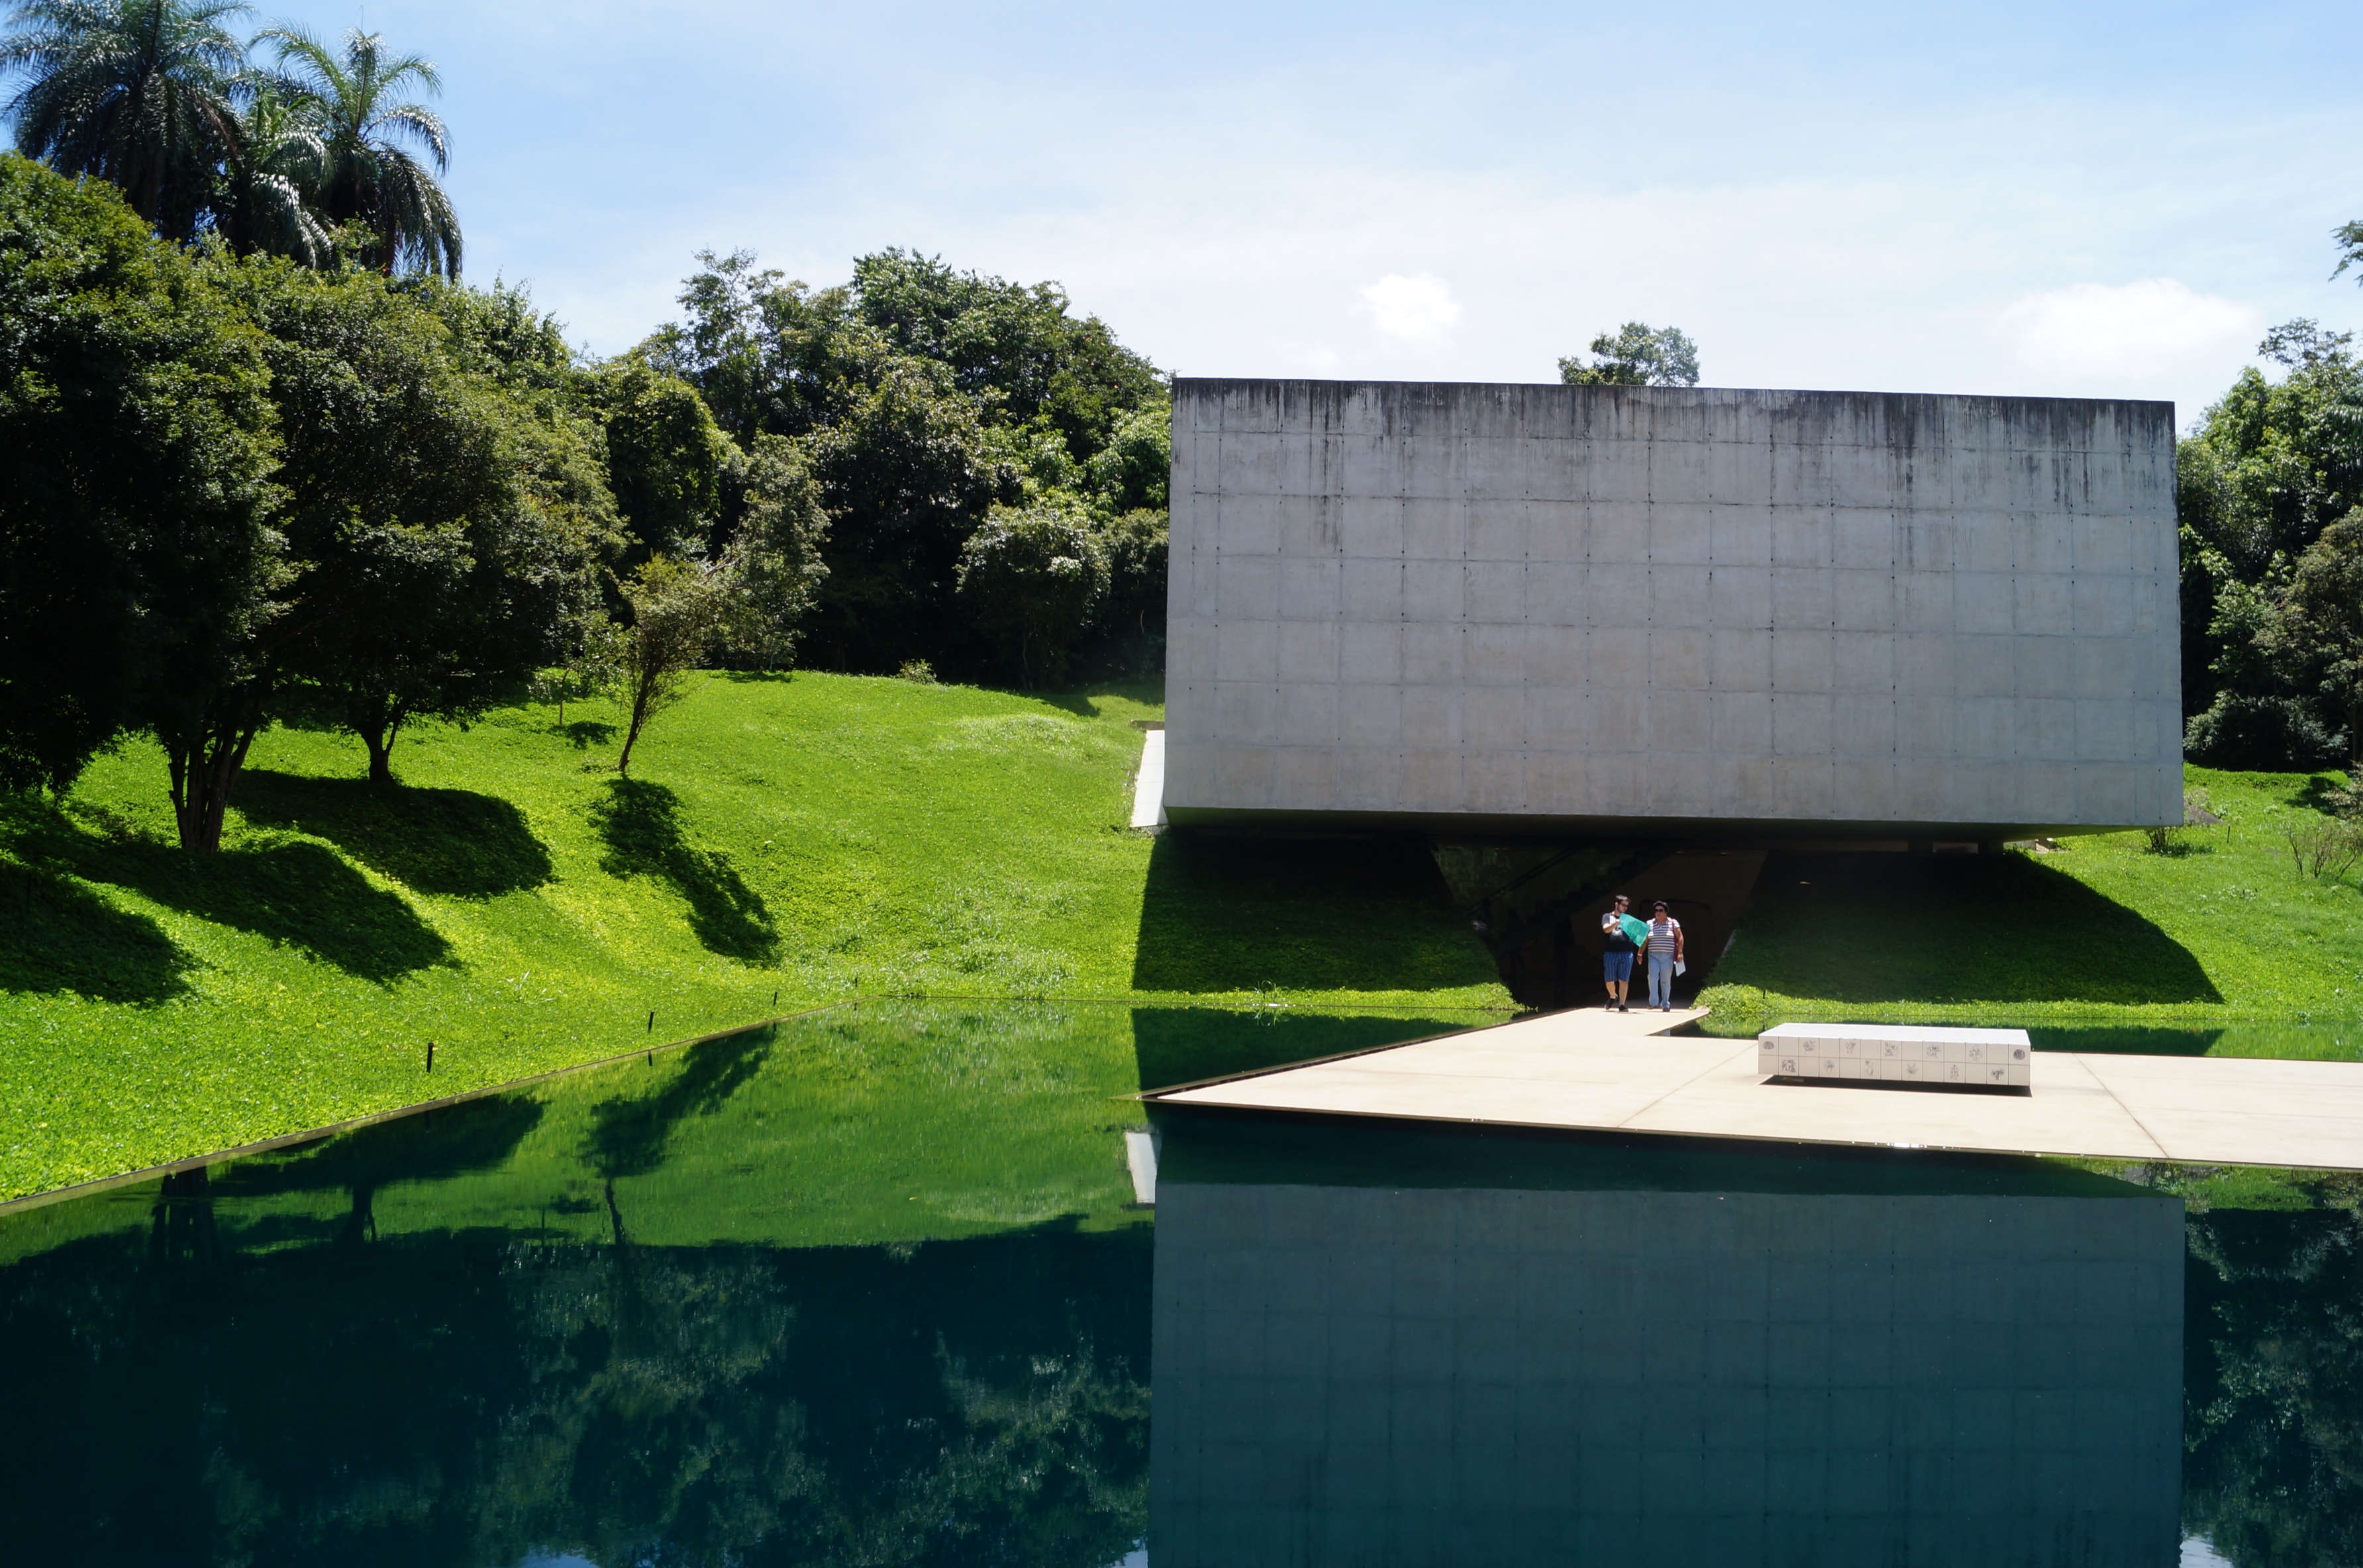
grass, house, green, backyard, garden, estate